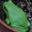
Label: frog